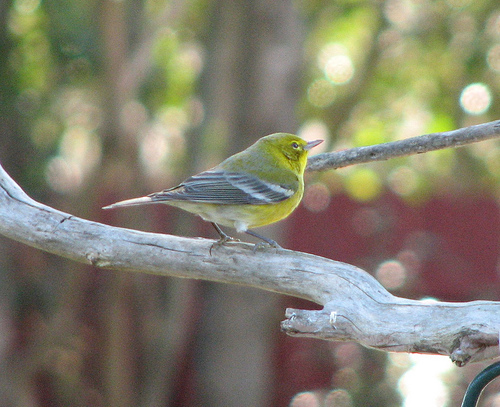
this little bird is mostly yellow with gray wings, and white wingbars.
bird has yellow and gray feathers, round eye, and straight beakthe plump bird is green with black wings with white wingbars.
this bird is yellow with black on its wings and has a very short beak.
this is a small yellow bird with a tiny bill and black and white on the wingbars.
a round neon green/yellow body and gray and white feathers on the wings with a narrow and sharp beak.
the small bird has grayish black legs and feet, a small dark eye and a greenish yellow belly.
this bird has wings that are grey and has a yellow body
this bird has a bright yellow breast and a pointy billa small green bellied bird with a green head and a short sharp beak.
Species: Pine Warbler